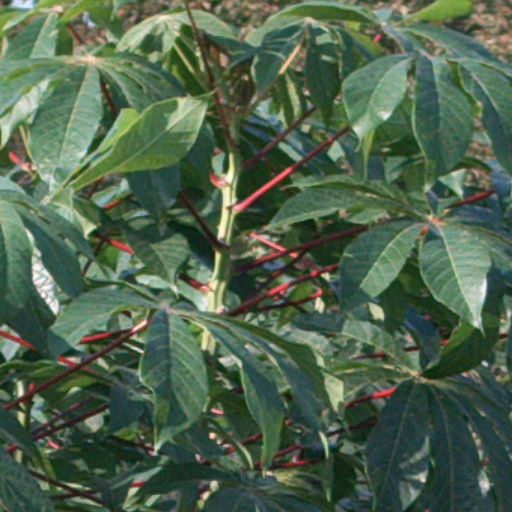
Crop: cassava